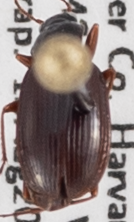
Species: Agonum retractum
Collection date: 2019-08-13
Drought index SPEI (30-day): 0.39
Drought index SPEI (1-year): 1.28
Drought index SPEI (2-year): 2.09